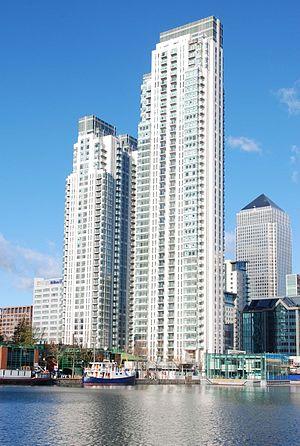
Pan Peninsula est un ensemble de deux tours résidentielles située sur l'île aux Chiens, dans l'est de Londres. Il a été construit entre 2006 et 2008 sur plans de l'agence américaine SOM et comprend un cinéma privé ainsi qu'un bar au sommet de l'édifice.